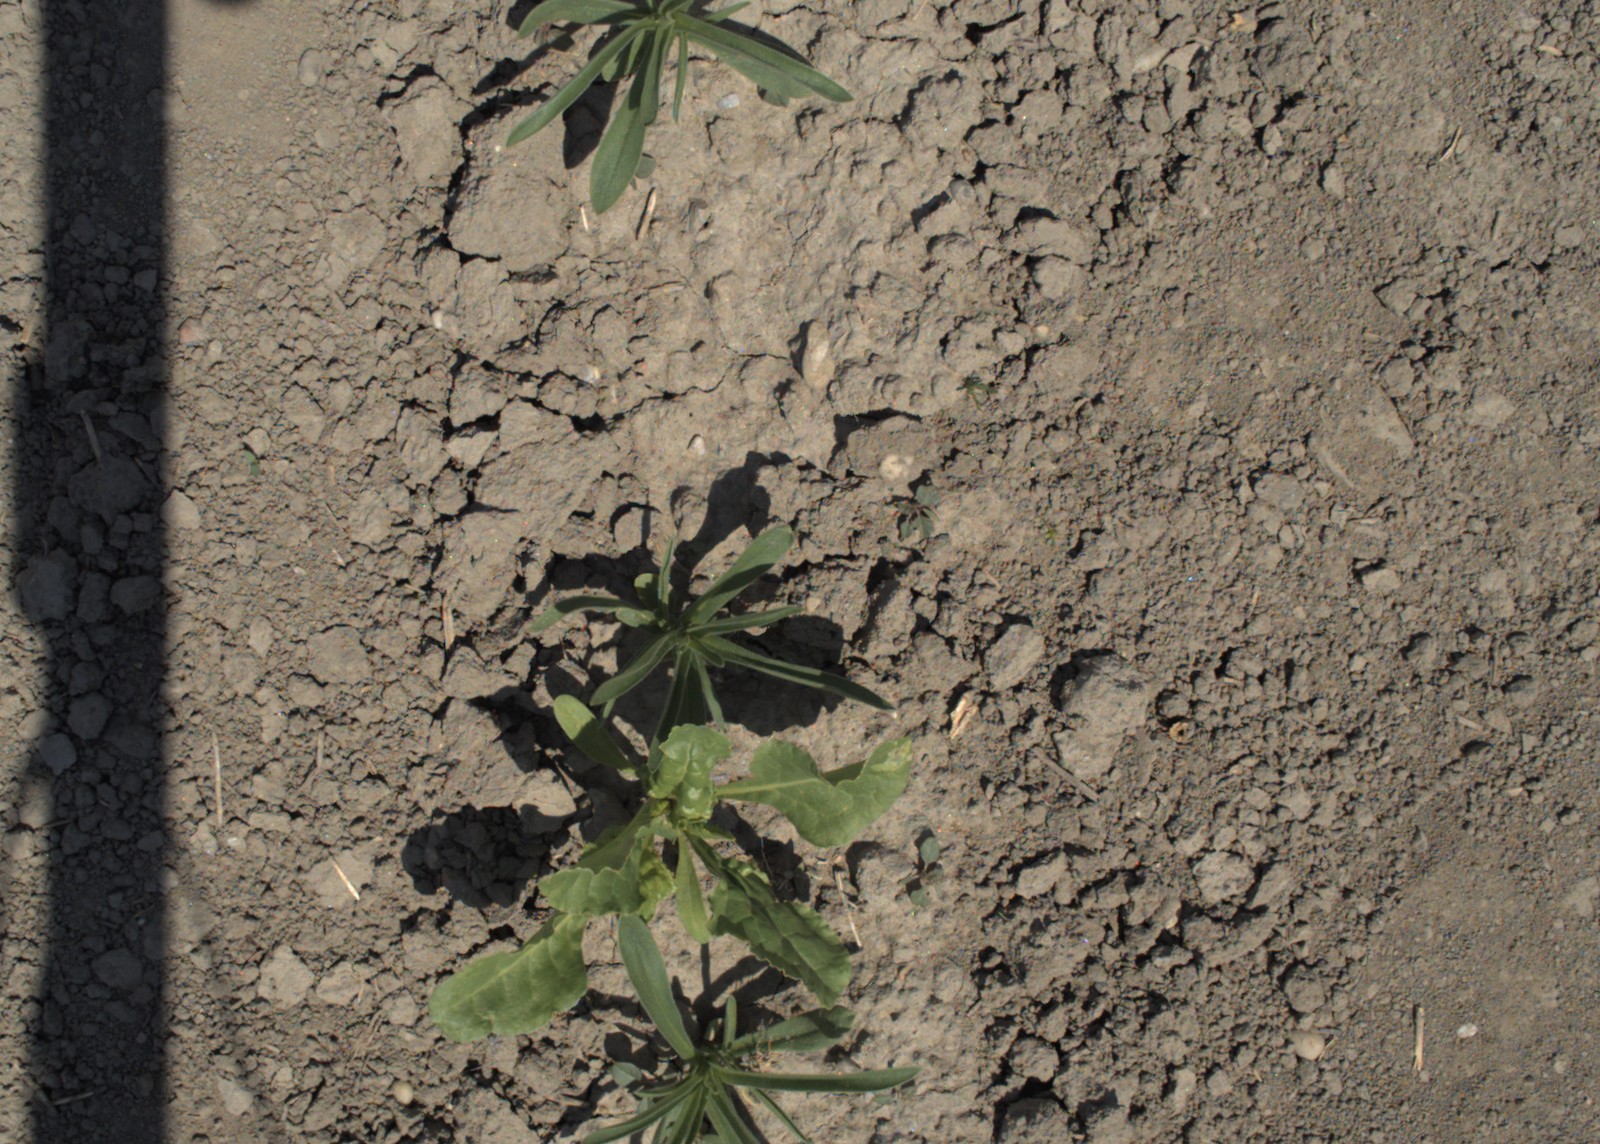
Capture date: 10.06.2021 12:41:04
Weather: sunny
Wind: light
Seeding date: 27.04.2021
Plant canopy height (mm): 797